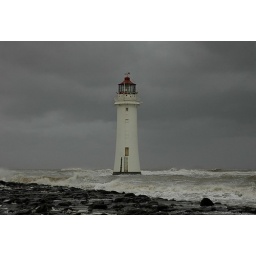
the perch rock lighthouse at new brighton in wirral being thrashed by the incoming storm this afternoon